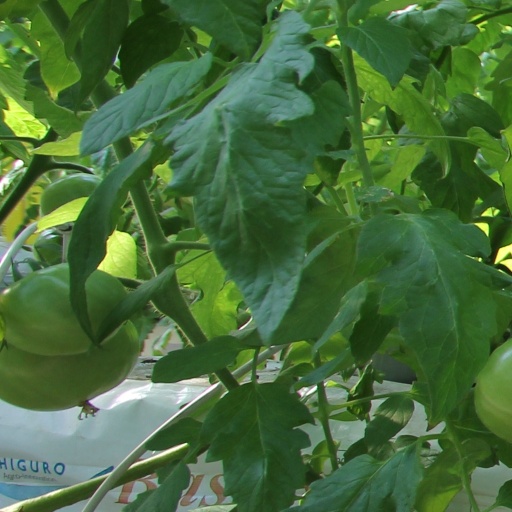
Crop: tomato